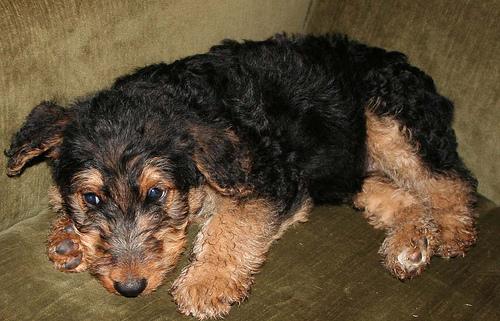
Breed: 200-n000008-Airedale